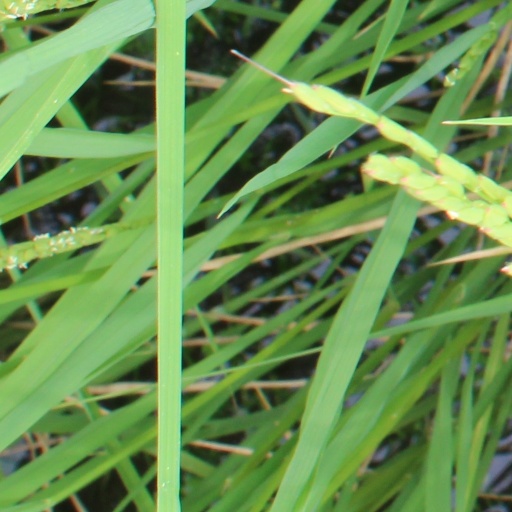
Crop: rice